Trubschachen

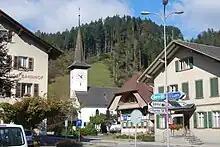
Swiss Reformed church in Trubschachen village

, Trubschachen had an unemployment rate of 1.29%. , there were a total of 987 people employed in the municipality. Of these, there were 170 people employed in the primary economic sector and about 55 businesses involved in this sector. 540 people were employed in the secondary sector and there were 20 businesses in this sector. 277 people were employed in the tertiary sector, with 48 businesses in this sector. There were 821 residents of the municipality who were employed in some capacity, of which females made up 41.8% of the workforce.